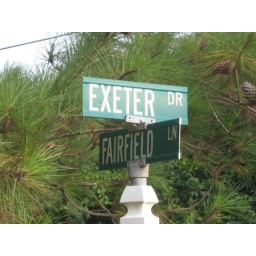
Our beach house was near this intersection